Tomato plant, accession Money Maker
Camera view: vertical (180 deg); turntable rotation: 30 degrees
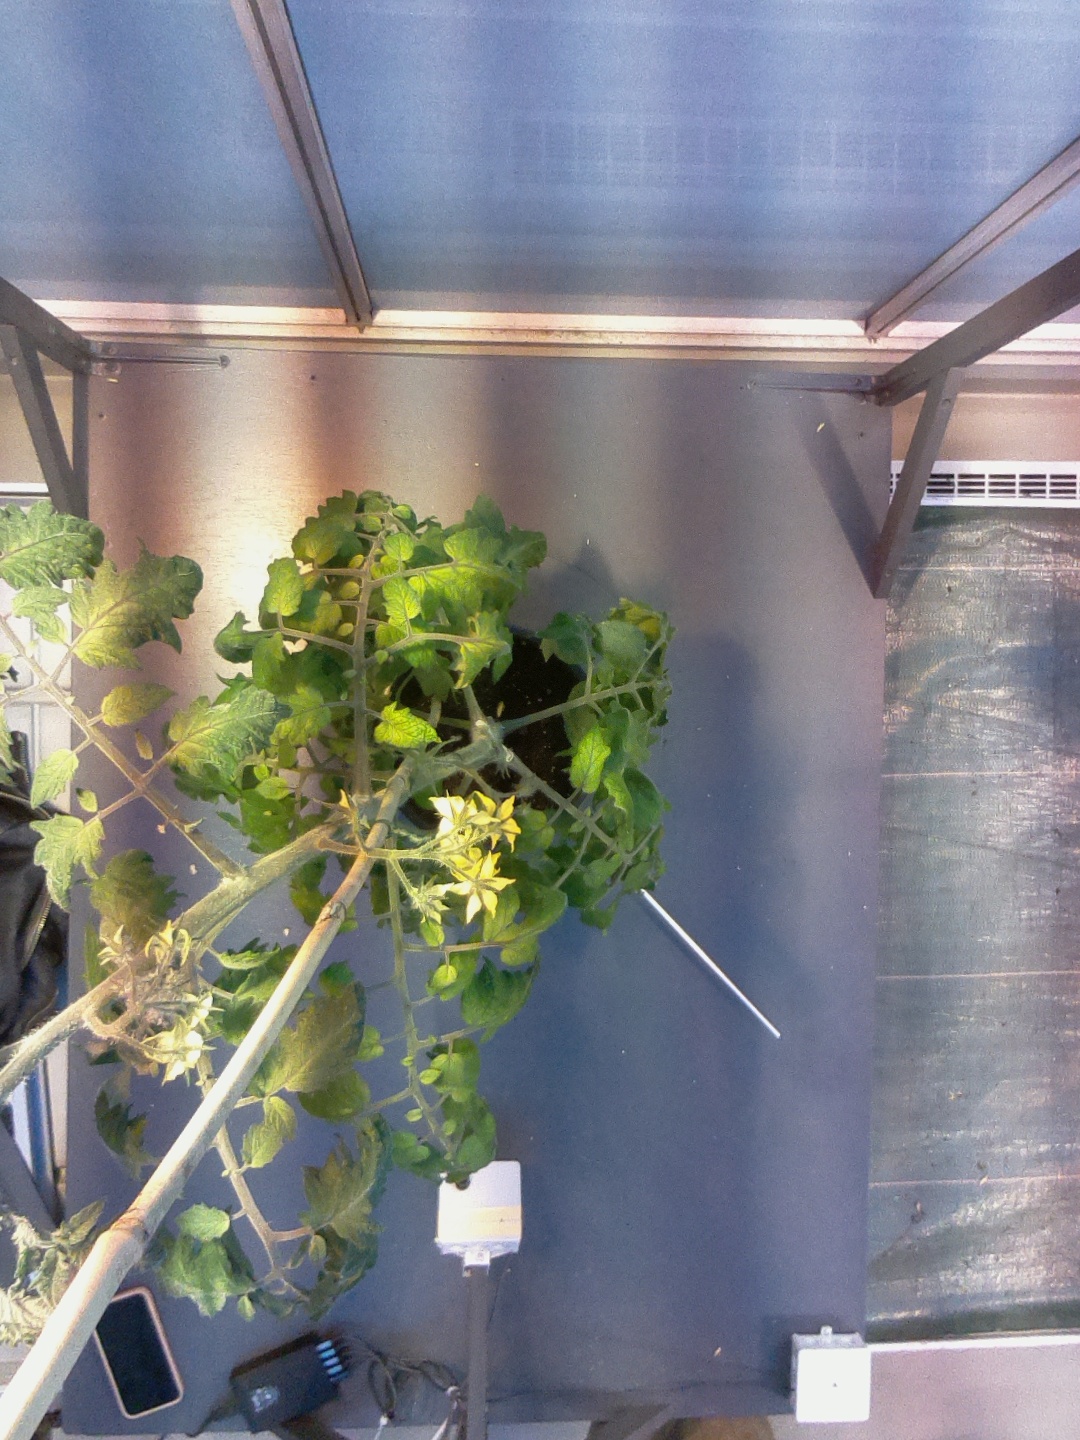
BBCH growth stage 68: Full flowering, 80%-90% of flowers open, more petals falling